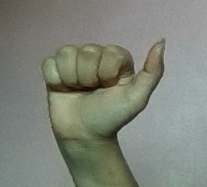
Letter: dhad